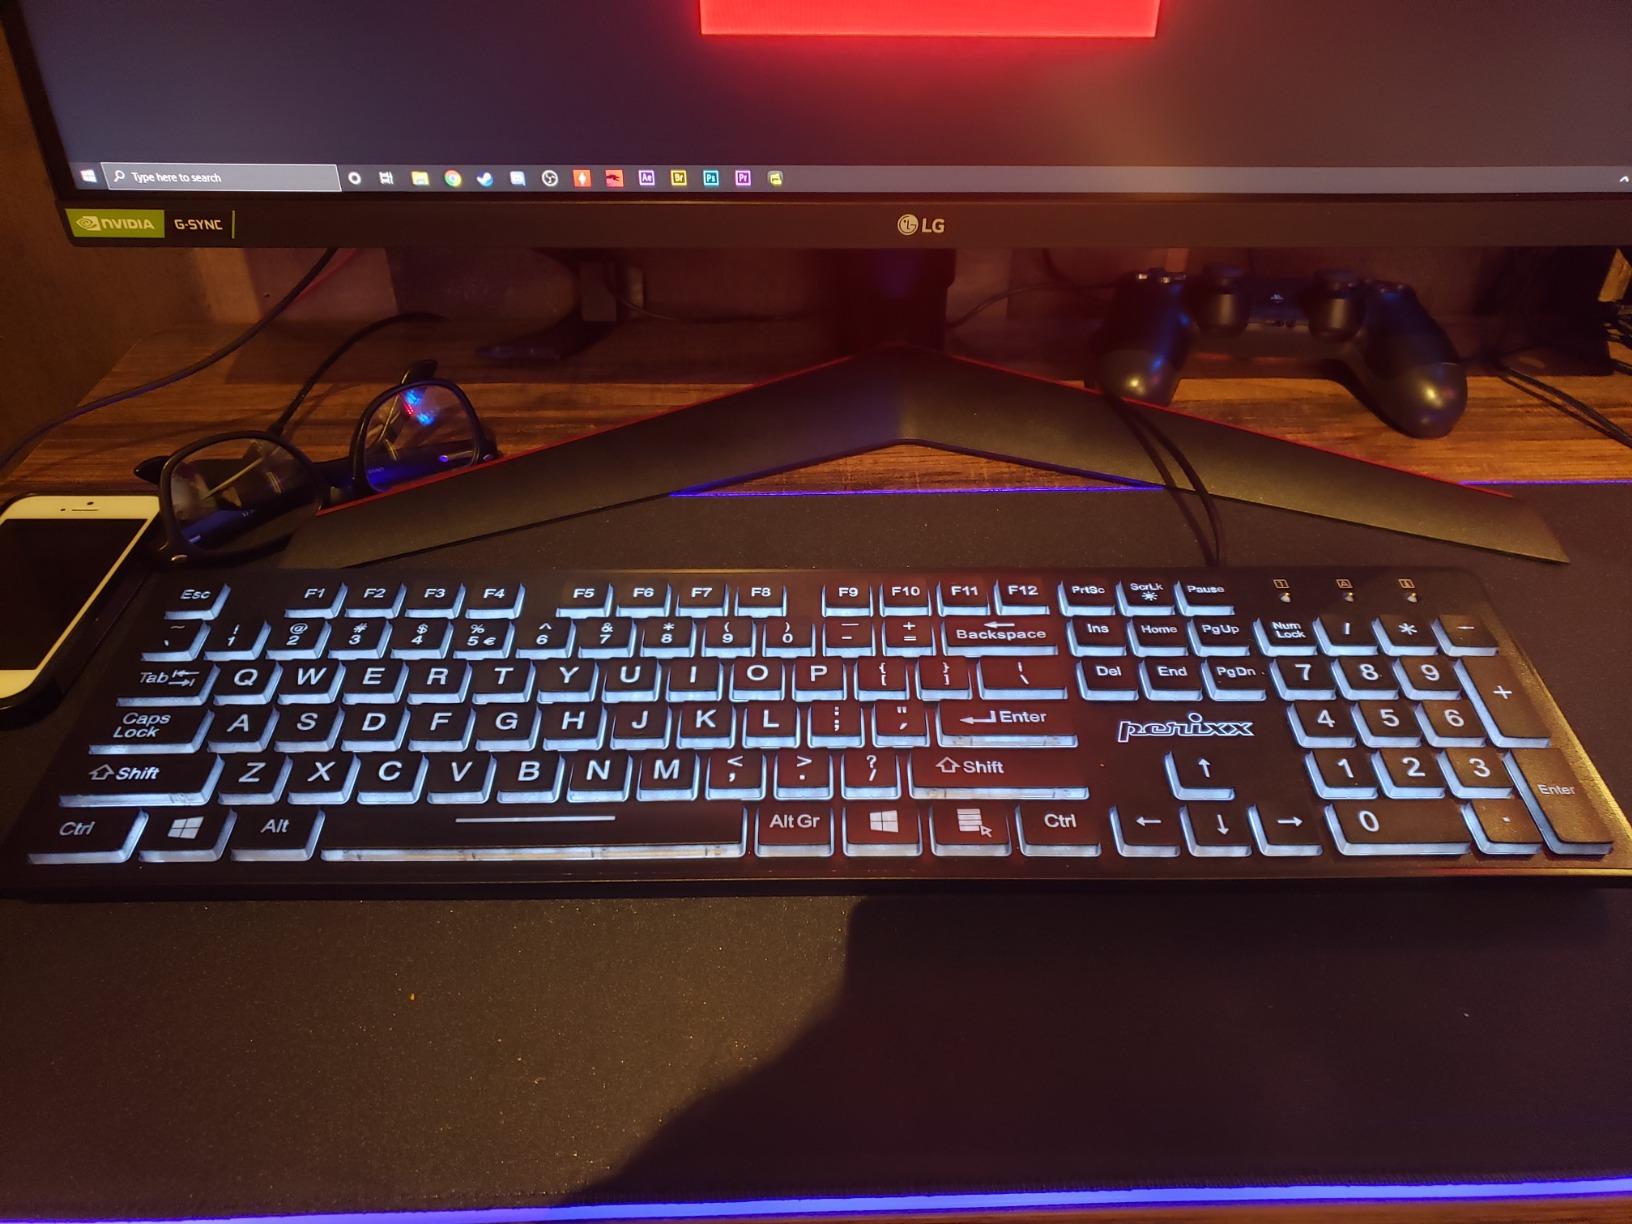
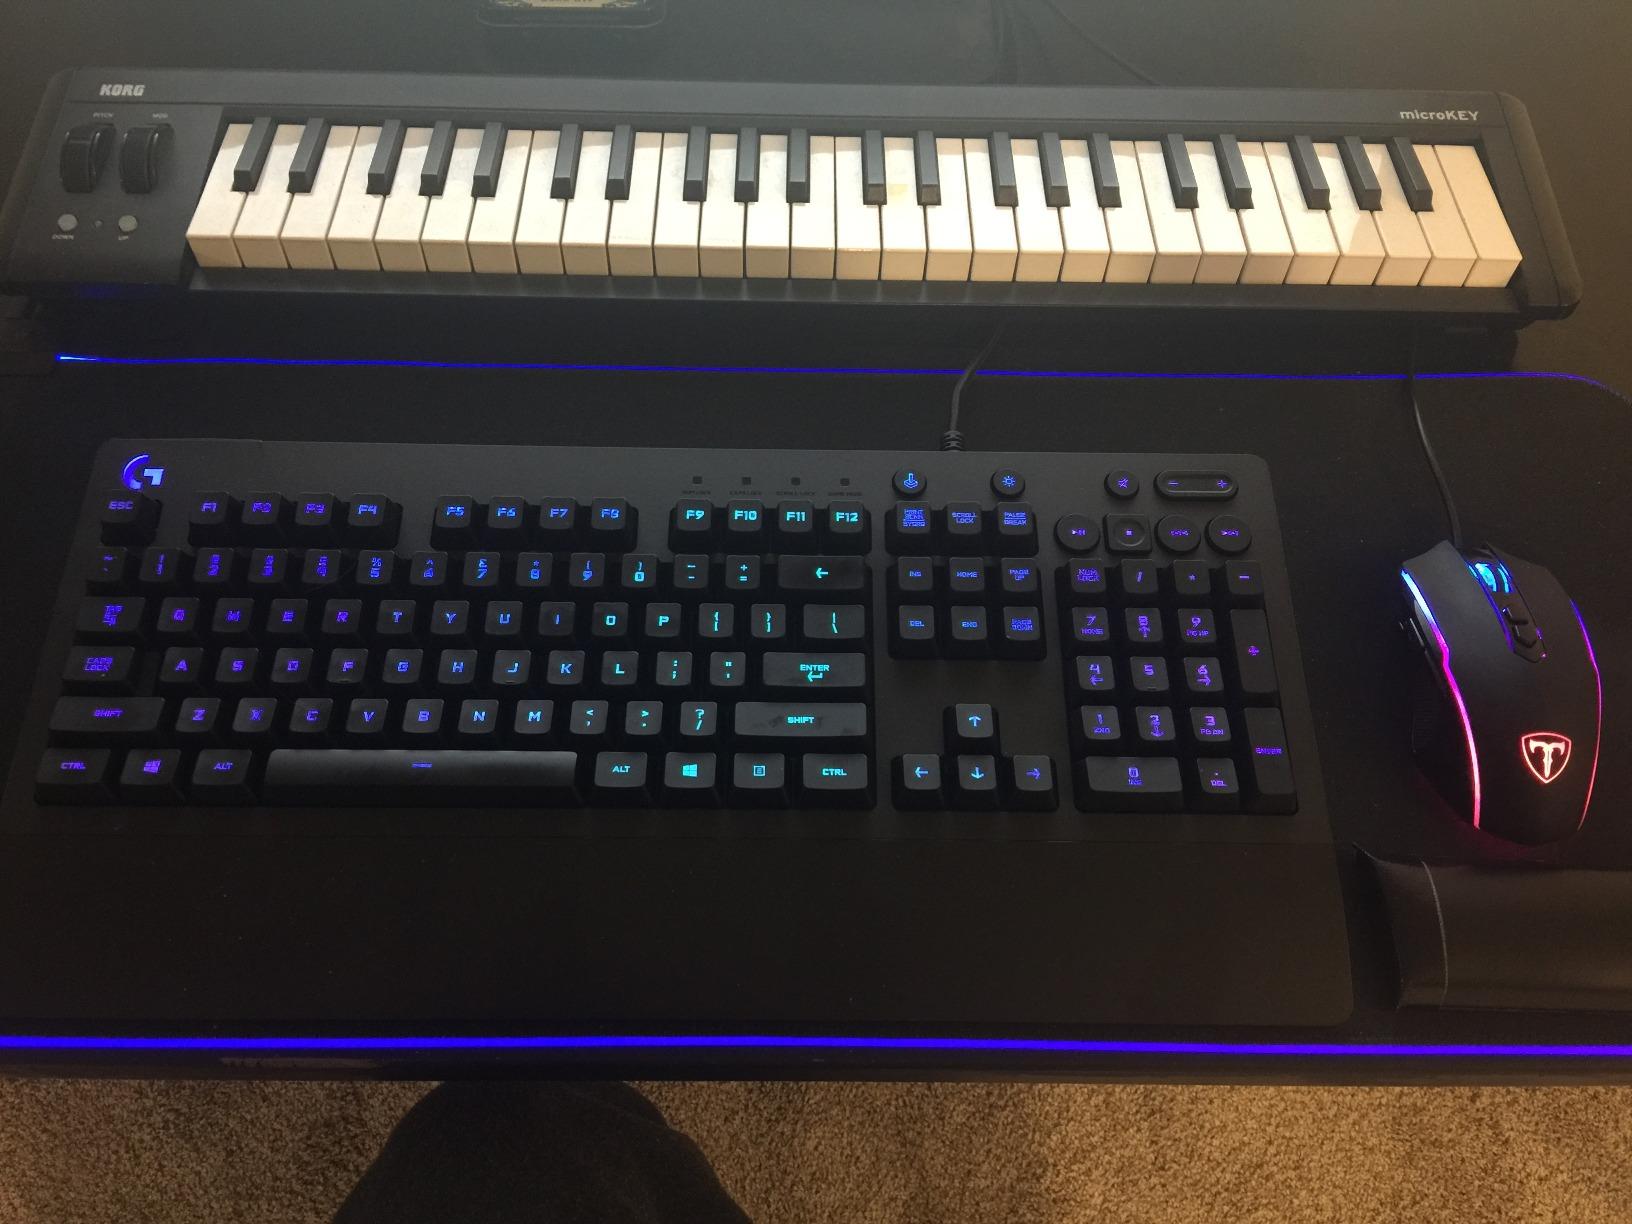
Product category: keyboard
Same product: no